Bangaru Kodipetta

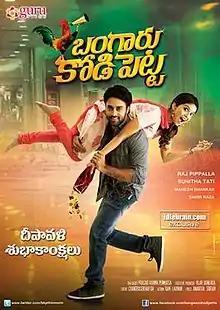
Bangaru_Kodipetta First Look

Bangaru Kodipetta is a 2014 Telugu language romantic comedy film directed by Raj Pippalla and produced by Sunitha Tati under Guru Films and starring Navdeep and Swati Reddy. The title of this film is based on a song from "Gharana Mogudu" (1992).